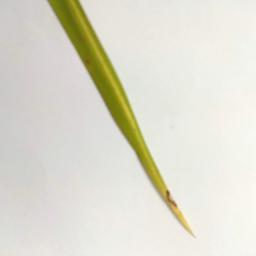
Label: Rice___Leaf_Blast